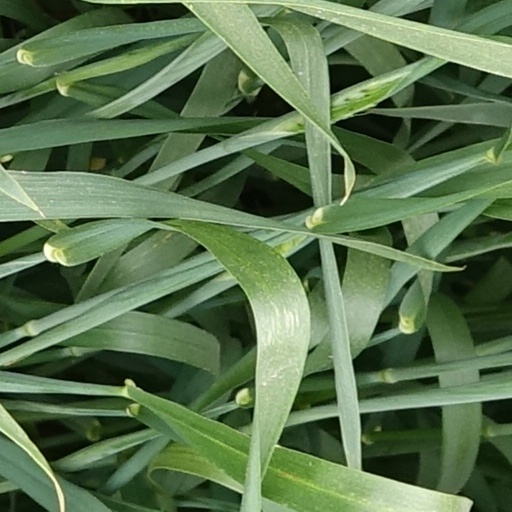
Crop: wheat